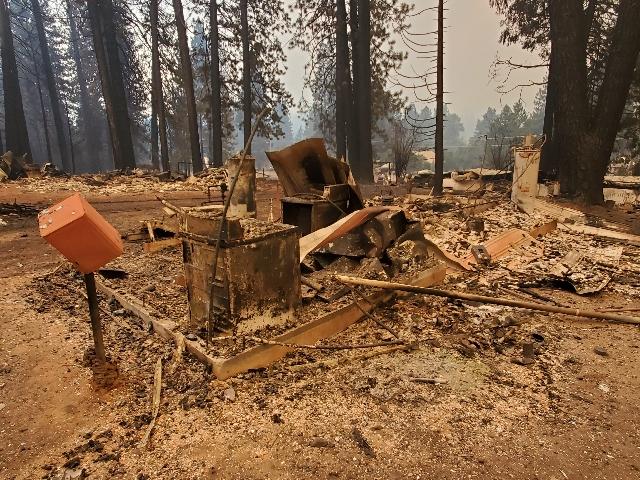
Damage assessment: destroyed